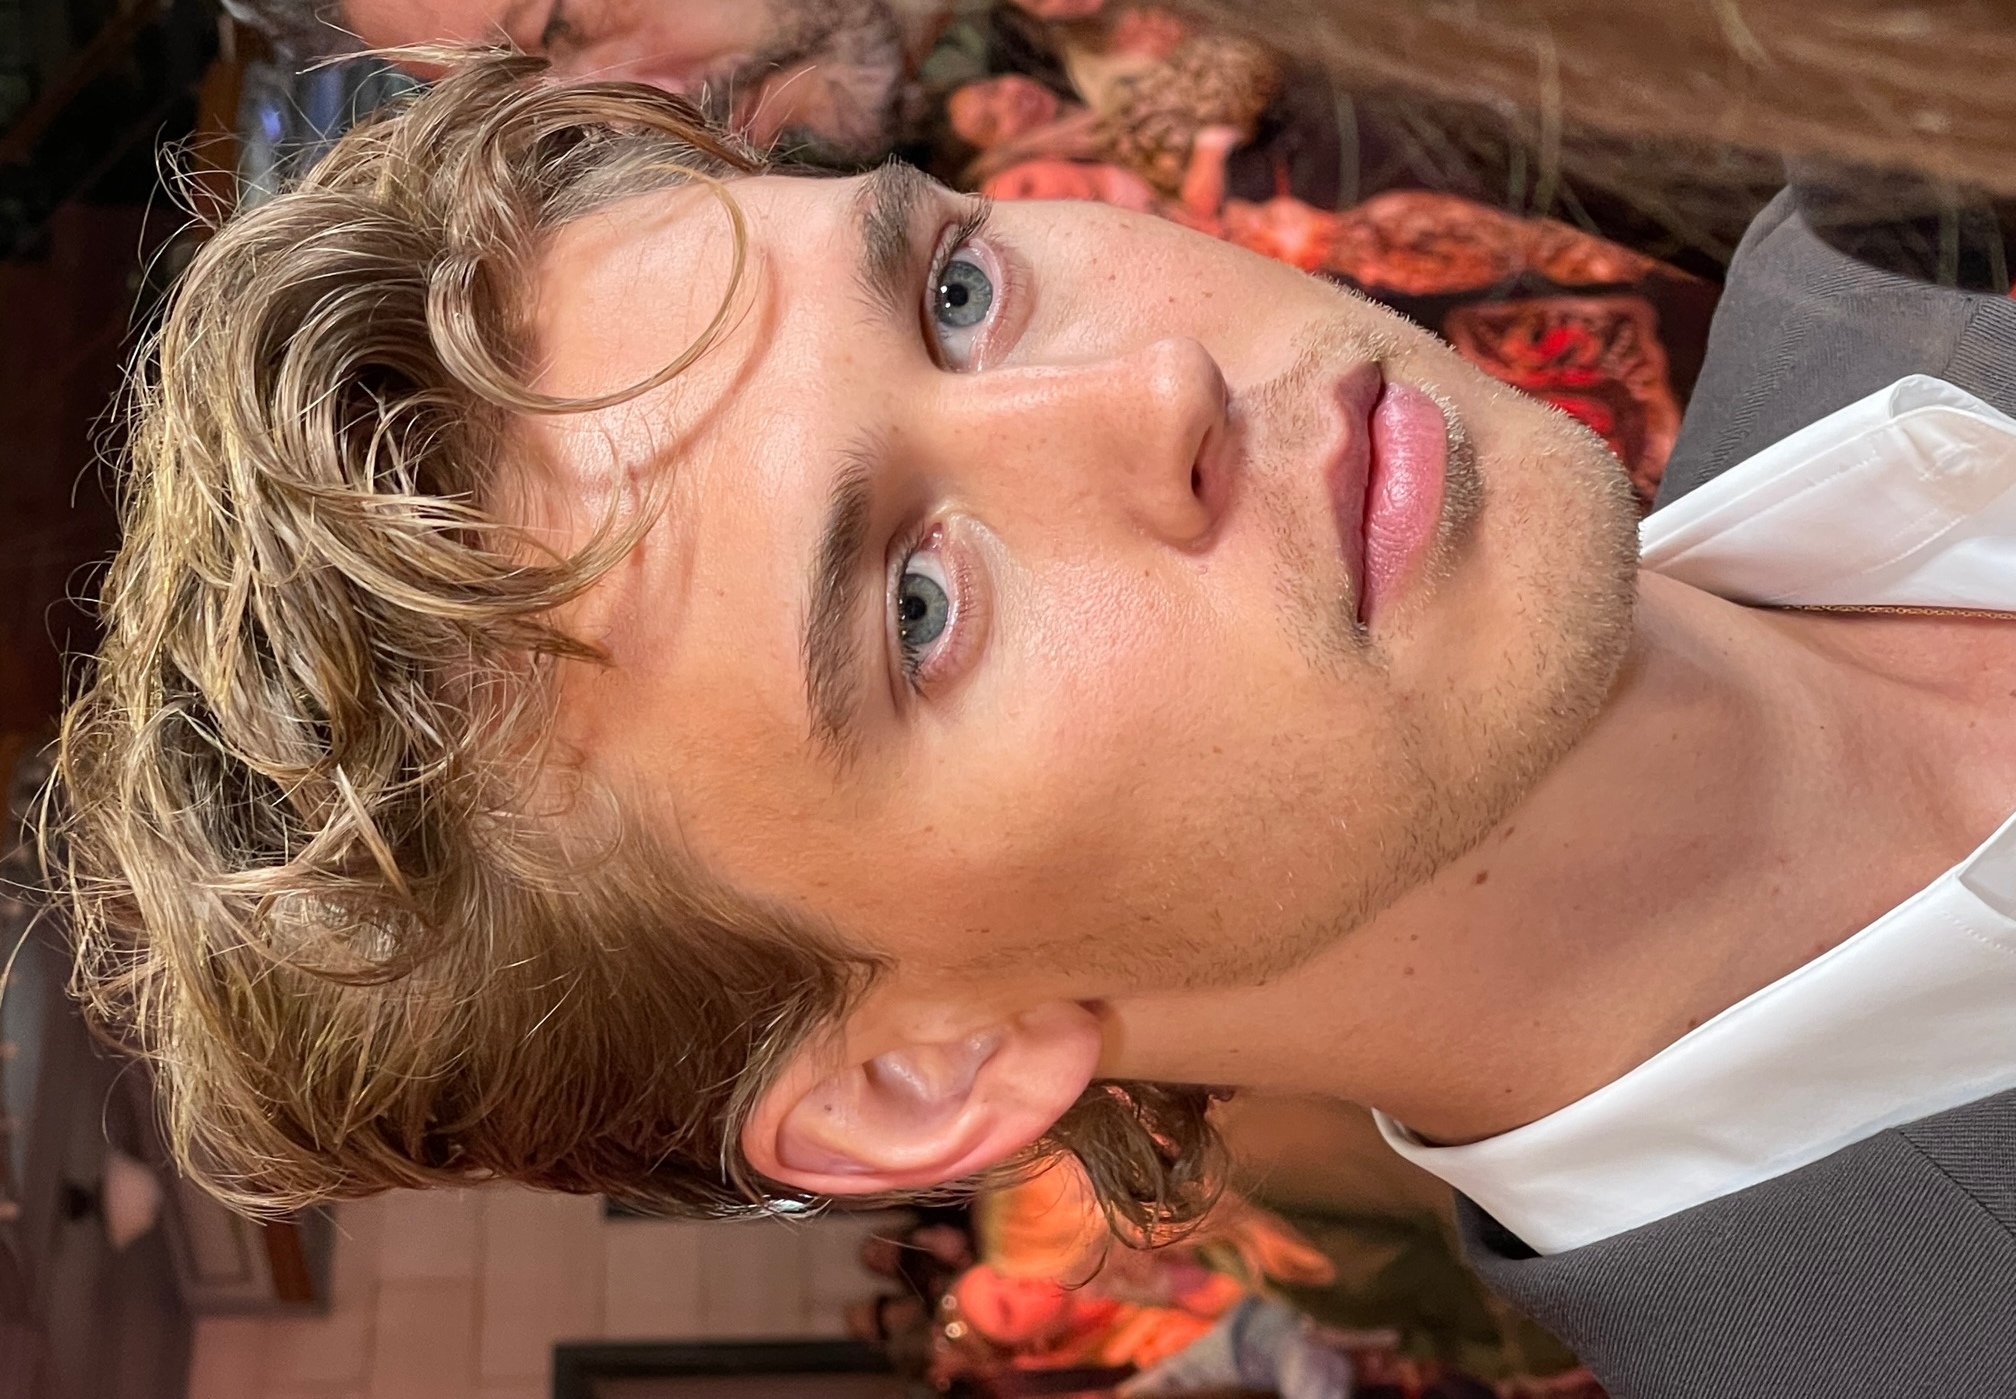
ออสติน บัตเลอร์

| name = ออสติน บัตเลอร์
| image = Austin Butler (52123912556).jpg
| caption = บัตเลอร์เมื่อปี 2022
| birthname = ออสติน รอเบิร์ต บัตเลอร์
| birth_place = แอนะไฮม์|แอนะไฮม์ รัฐแคลิฟอร์เนีย สหรัฐ
| years_active = 2005–ปัจจุบัน
ออสติน รอเบิร์ต บัตเลอร์ (; เกิด 17 สิงหาคม ค.ศ. 1991) เป็นนักแสดงชาวอเมริกัน เขาเป็นที่รู้จักอย่างดีจากบทเอลวิส เพรสลีย์ ในภาพยนตร์ชีวประวัติเรื่อง "เอลวิส (ภาพยนตร์ ค.ศ. 2022)|เอลวิส" ซึ่งทำให้เขาได้รับรางวัลลูกโลกทองคำ, รางวัลแบฟตา และได้รับการเสนอชื่อเข้าชิงรางวัลออสการ์ สาขานักแสดงนำชายยอดเยี่ยม
บัตเลอร์ก้าวเข้าสู่อาชีพนักแสดงทางโทรทัศน์ โดยเริ่มจากบทบาททางช่องดิสนีย์และนิคคาโลเดียน รวมถึงเป็นนักแสดงสมทบในละครดรามาวัยรุ่นอีกหลายเรื่องอย่าง "Life Unexpected" (2010–2011) และ "สวิตซ์แอตเบิร์ต" (2011–2012) เขายังได้รับการยอมรับจากการแสดงในเรื่อง "บันทึกลับไฮโซ" (2013–2014) และ "ศึกพิภพแห่งแชนนารา" (2016–2017) และรับบทเป็นเทกซ์ วอตสัน ในภาพยนตร์เรื่อง "กาลครั้งหนึ่งใน...ฮอลลีวู้ด" (2019)
== ชีวิตช่วงแรก ==
ออสติน รอเบิร์ต บัตเลอร์ เกิดเมื่อวันที่ 17 สิงหาคม ค.ศ. 1991 ในแอนะไฮม์|แอนะไฮม์ รัฐแคลิฟอร์เนีย เป็นบุตรชายของนักสุนทรียศาสตร์ชื่อ ลอรี แอนน์ (สกุลเดิม โฮเวลล์) และเดวิด บัตเลอร์ ทั้งสองหย่าร้างกันเมื่อเขาอายุได้ 7 ขวบ เขามีพี่สาวชื่อ แอชลีย์ (เกิด ค.ศ. 1986) ทำงานเป็นนักแสดงเบื้องหลังเคียงข้างเขาในละครซิตคอมเรื่อง "เน็ดส์ดีคลาสสิฟายด์สกูลเซอร์ไววัลไกด์" ทางช่องนิคคาโลเดียน
เมื่อบัตเลอร์อายุ 13 ปี เขาได้รับการติดต่อจากบริษัทจัดการแสดงเบื้องหลังที่งานออเรนจ์เคาน์ตี ซึ่งช่วยให้เขาก้าวเข้าสู่อุตสาหกรรมบันเทิง บัตเลอร์ค้นพบว่าเขาสนุกกับมันและเริ่มเรียนการแสดงในเวลาต่อมา
บัตเลอร์เข้าศึกษาที่โรงเรียนรัฐบาลจนถึงเกรดเจ็ด ก่อนเปลี่ยนมาศึกษาแบบบ้านเรียนเพื่อรองรับตารางงานของเขา เขาศึกษาแบบบ้านเรียนจนถึงเกรดสิบ ก่อนผ่านการสอบ California High School Proficiency Exam|CHSPE และจบการศึกษาในระดับมัธยมศึกษาตอนปลายอย่างเป็นทางการ
== ชีวิตส่วนตัว ==
ตั้งแต่ปี 2011 ถึง 2021 บัตเลอร์คบหากับนักแสดง วาเนสซา ฮัดเจนส์ ปัจจุบันเขากำลังคบหากับนางแบบ ไกอา เกอร์เบอร์ ตั้งแต่ปลายปี 2021
== อ้างอิง ==
== แหล่งข้อมูลอื่น ==
*
หมวดหมู่:บุคคลที่เกิดในปี พ.ศ. 2534
หมวดหมู่:บุคคลที่ยังมีชีวิตอยู่
หมวดหมู่:นักแสดงชายชาวอเมริกันในศตวรรษที่ 21
หมวดหมู่:นักร้องเด็กชาวอเมริกัน
หมวดหมู่:นักแสดงภาพยนตร์ชายชาวอเมริกัน
หมวดหมู่:นักแสดงละครโทรทัศน์ชายชาวอเมริกัน